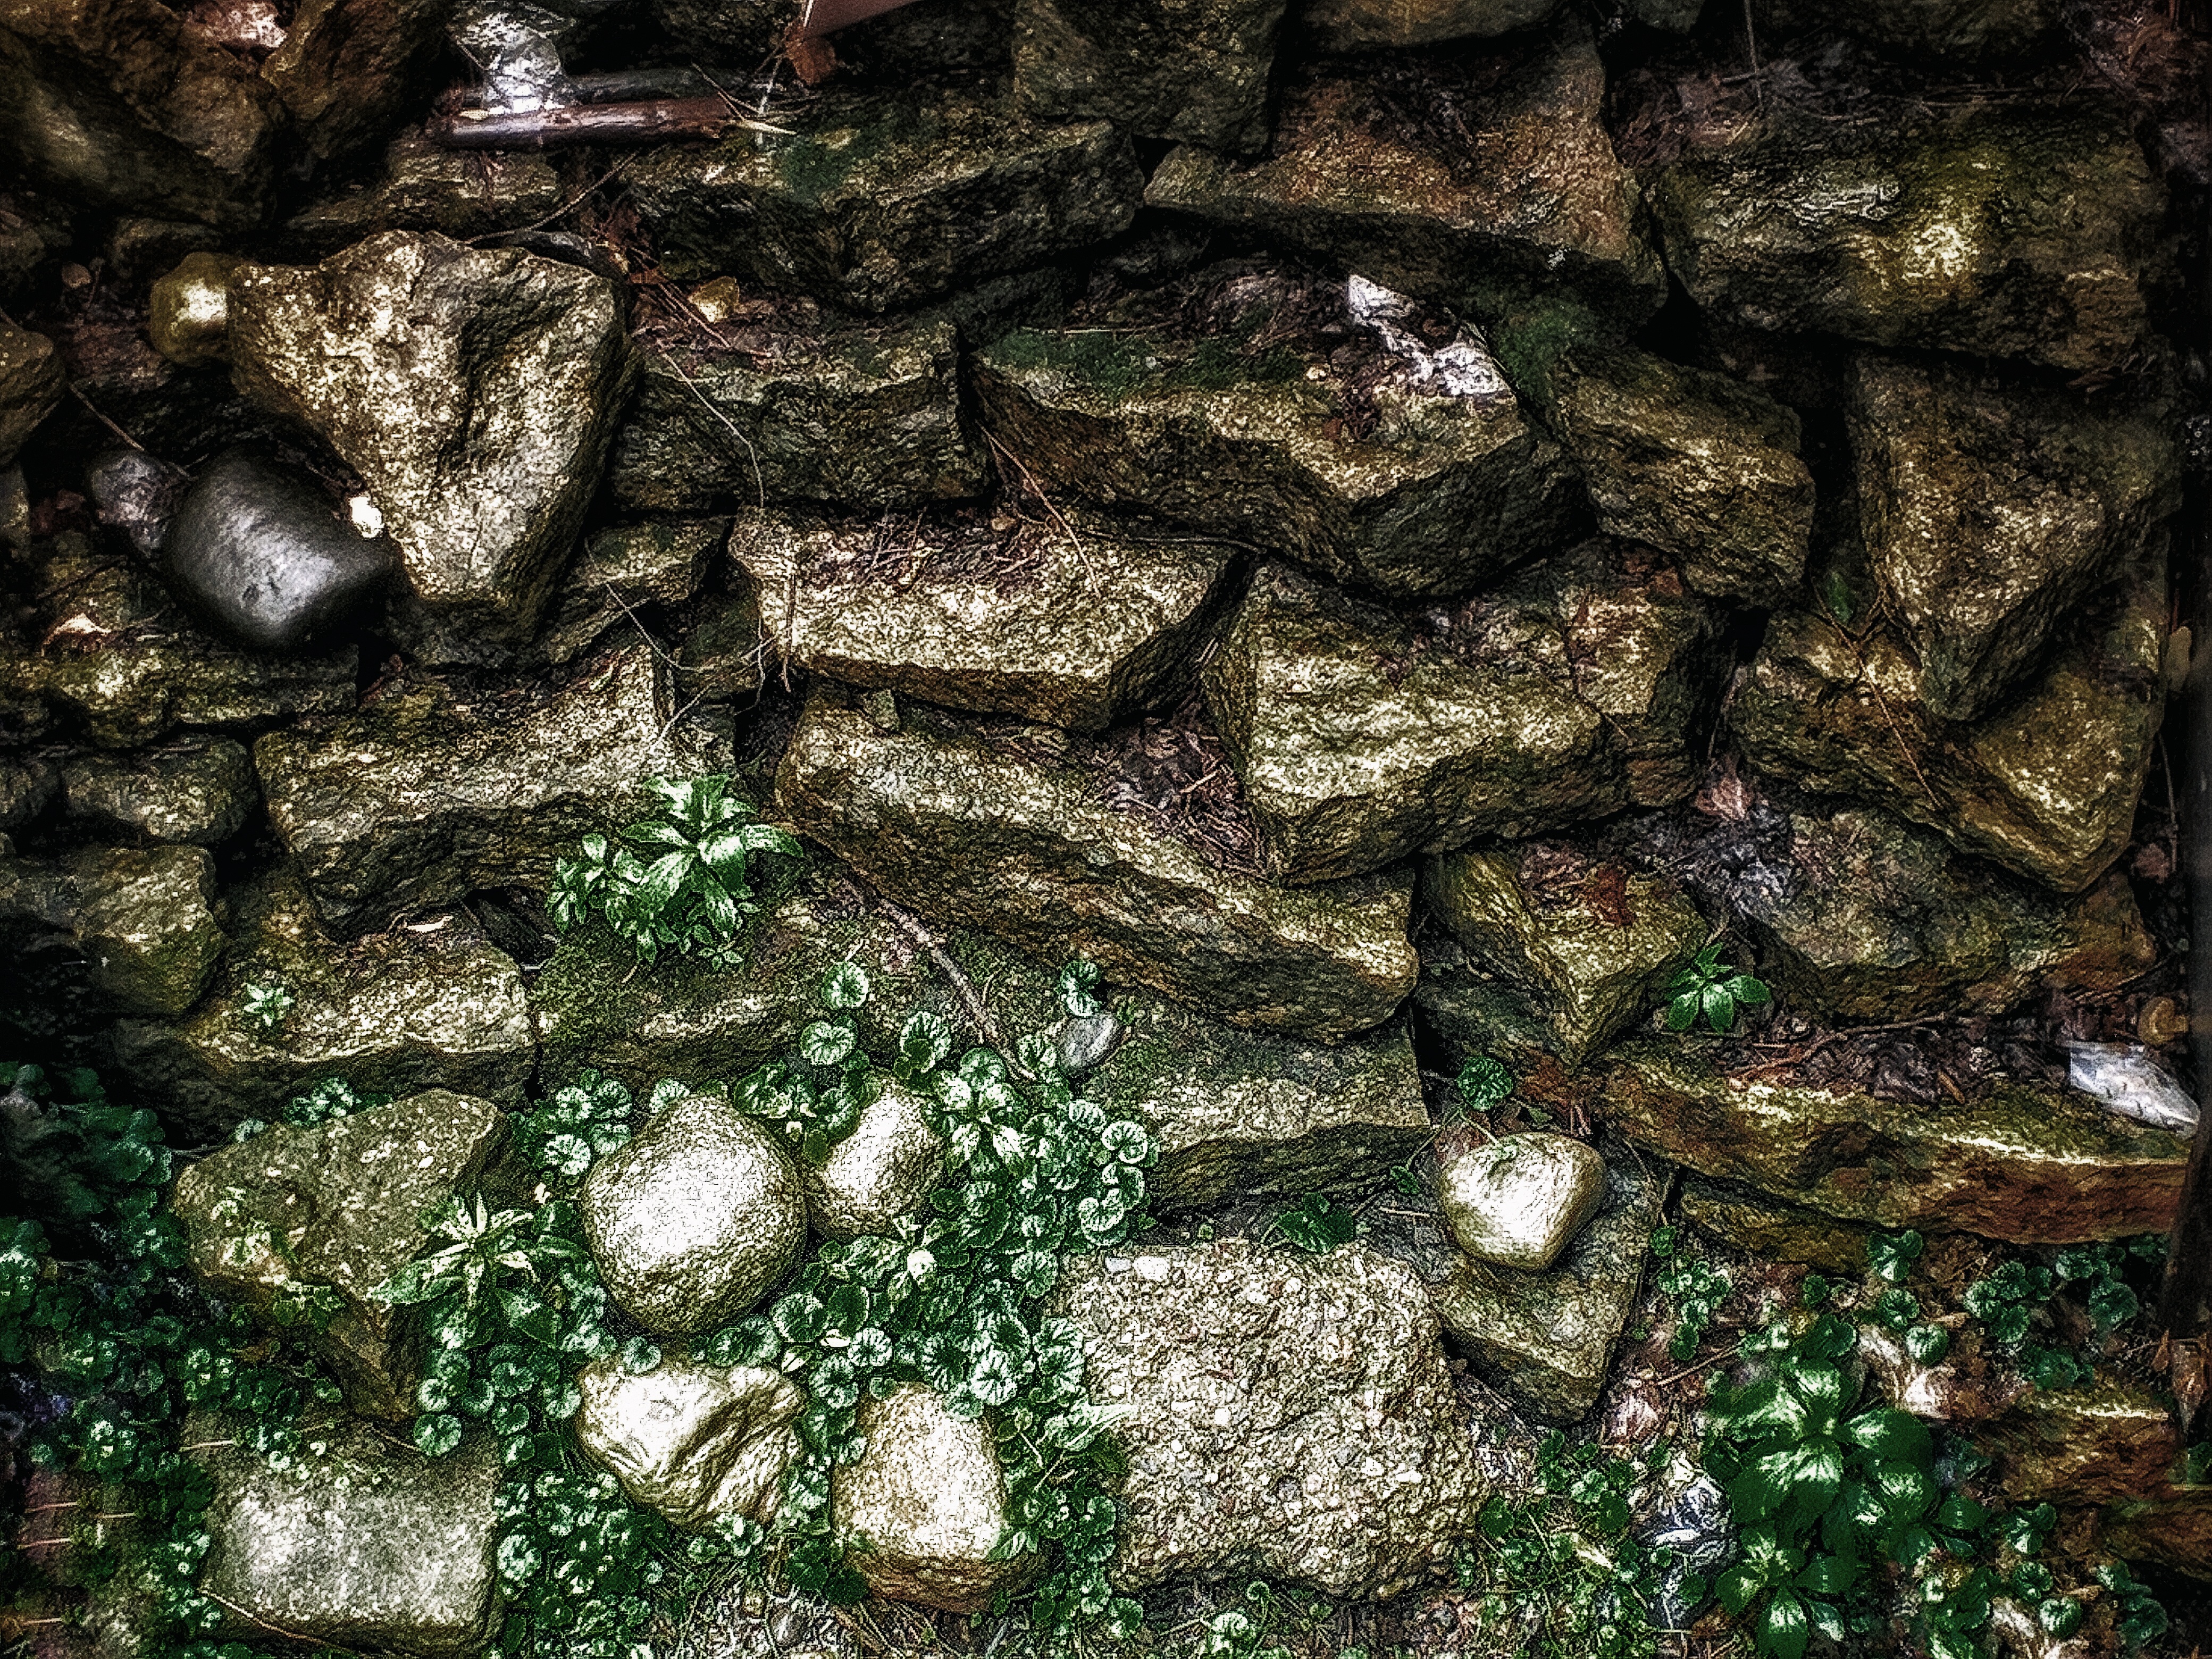
tree, forest, rock, leaf, trunk, green, soil, material, woodland